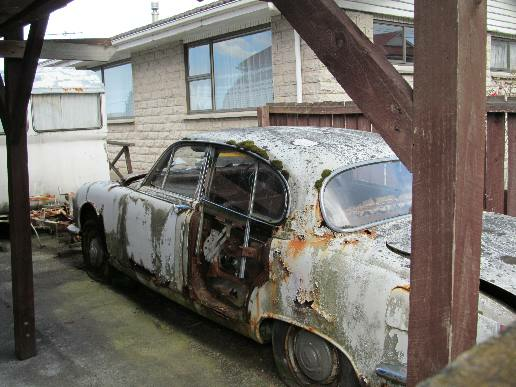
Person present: No